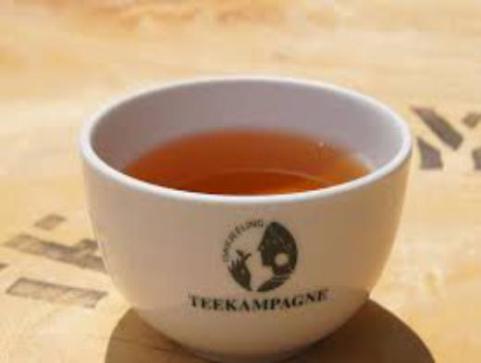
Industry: Food